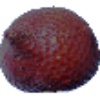
Label: Salak 1